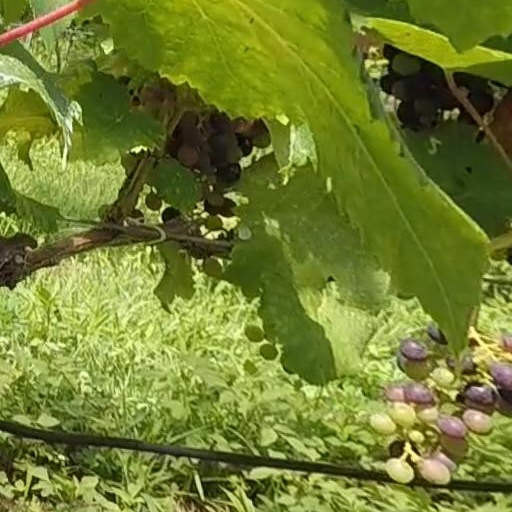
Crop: grape